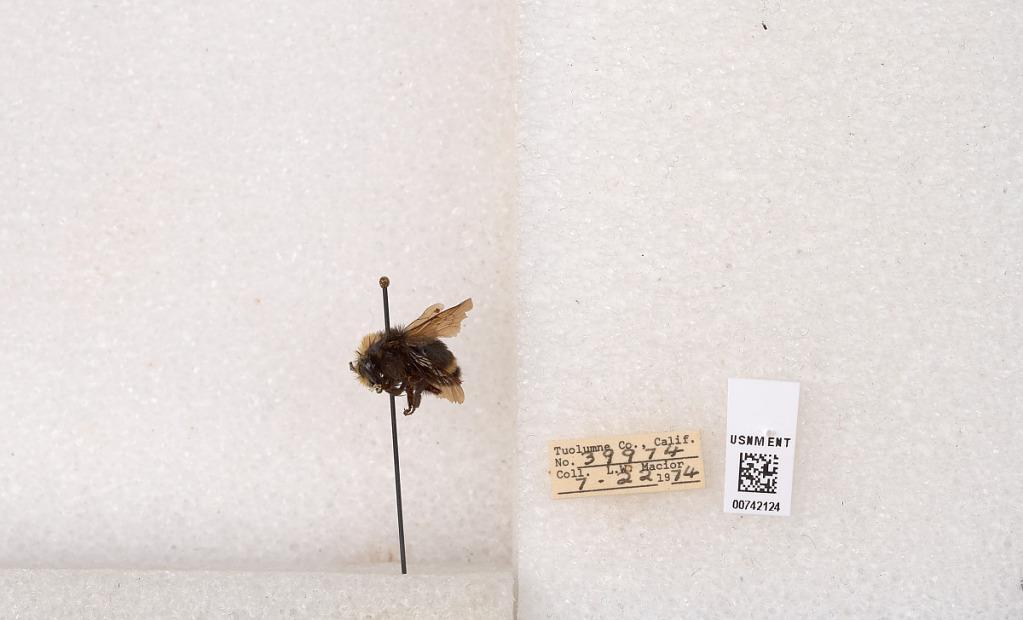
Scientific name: Bombus (Pyrobombus) vosnesenskii Radoszkowski
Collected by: L. Macior
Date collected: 1974-7-22
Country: United States
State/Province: California
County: Tuolumne
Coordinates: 37.9712, -120.228